2022 PDC World Darts Championship

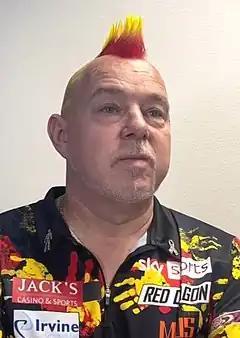
Peter Wright won the PDC World Darts Championship for the second time

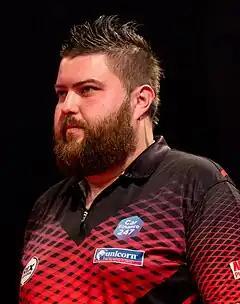
Michael Smith was defeated in the final for the second time in his career

The 2022 PDC World Darts Championship (officially referred to as the 2021/22 William Hill World Darts Championship) was the 29th World Championship organised by the Professional Darts Corporation since it separated from the now-defunct British Darts Organisation. It took place at the Alexandra Palace in London from 15 December 2021 to 3 January 2022.